Interpretatio graeca

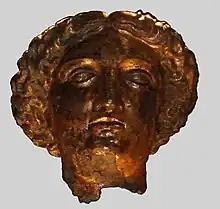
Gilt bronze head from the cult statue of Sulis Minerva from the Temple at Bath

Some information about the deities of the ancient Gauls (the continental Celts), who left no written literature other than inscriptions, is preserved by Greco-Roman sources under the names of Greek and Latin equivalents. A large number of Gaulish theonyms or cult titles are preserved, for instance, in association with Mars. As with some Greek and Roman divine counterparts, the perceived similarities between a Gallic and a Roman or Greek deity may reflect a common Indo-European origin. Lugus was identified with Mercury, Nodens with Mars as healer and protector, and Sulis with Minerva. In some cases, however, a Gallic deity is given an "interpretatio romana" by means of more than one god, varying among literary texts or inscriptions. Since the religions of the Greco-Roman world were not dogmatic, and polytheism lent itself to multiplicity, the concept of "deity" was often expansive, permitting multiple and even contradictory functions within a single divinity, and overlapping powers and functions among the diverse figures of each pantheon. These tendencies extended to cross-cultural identifications.